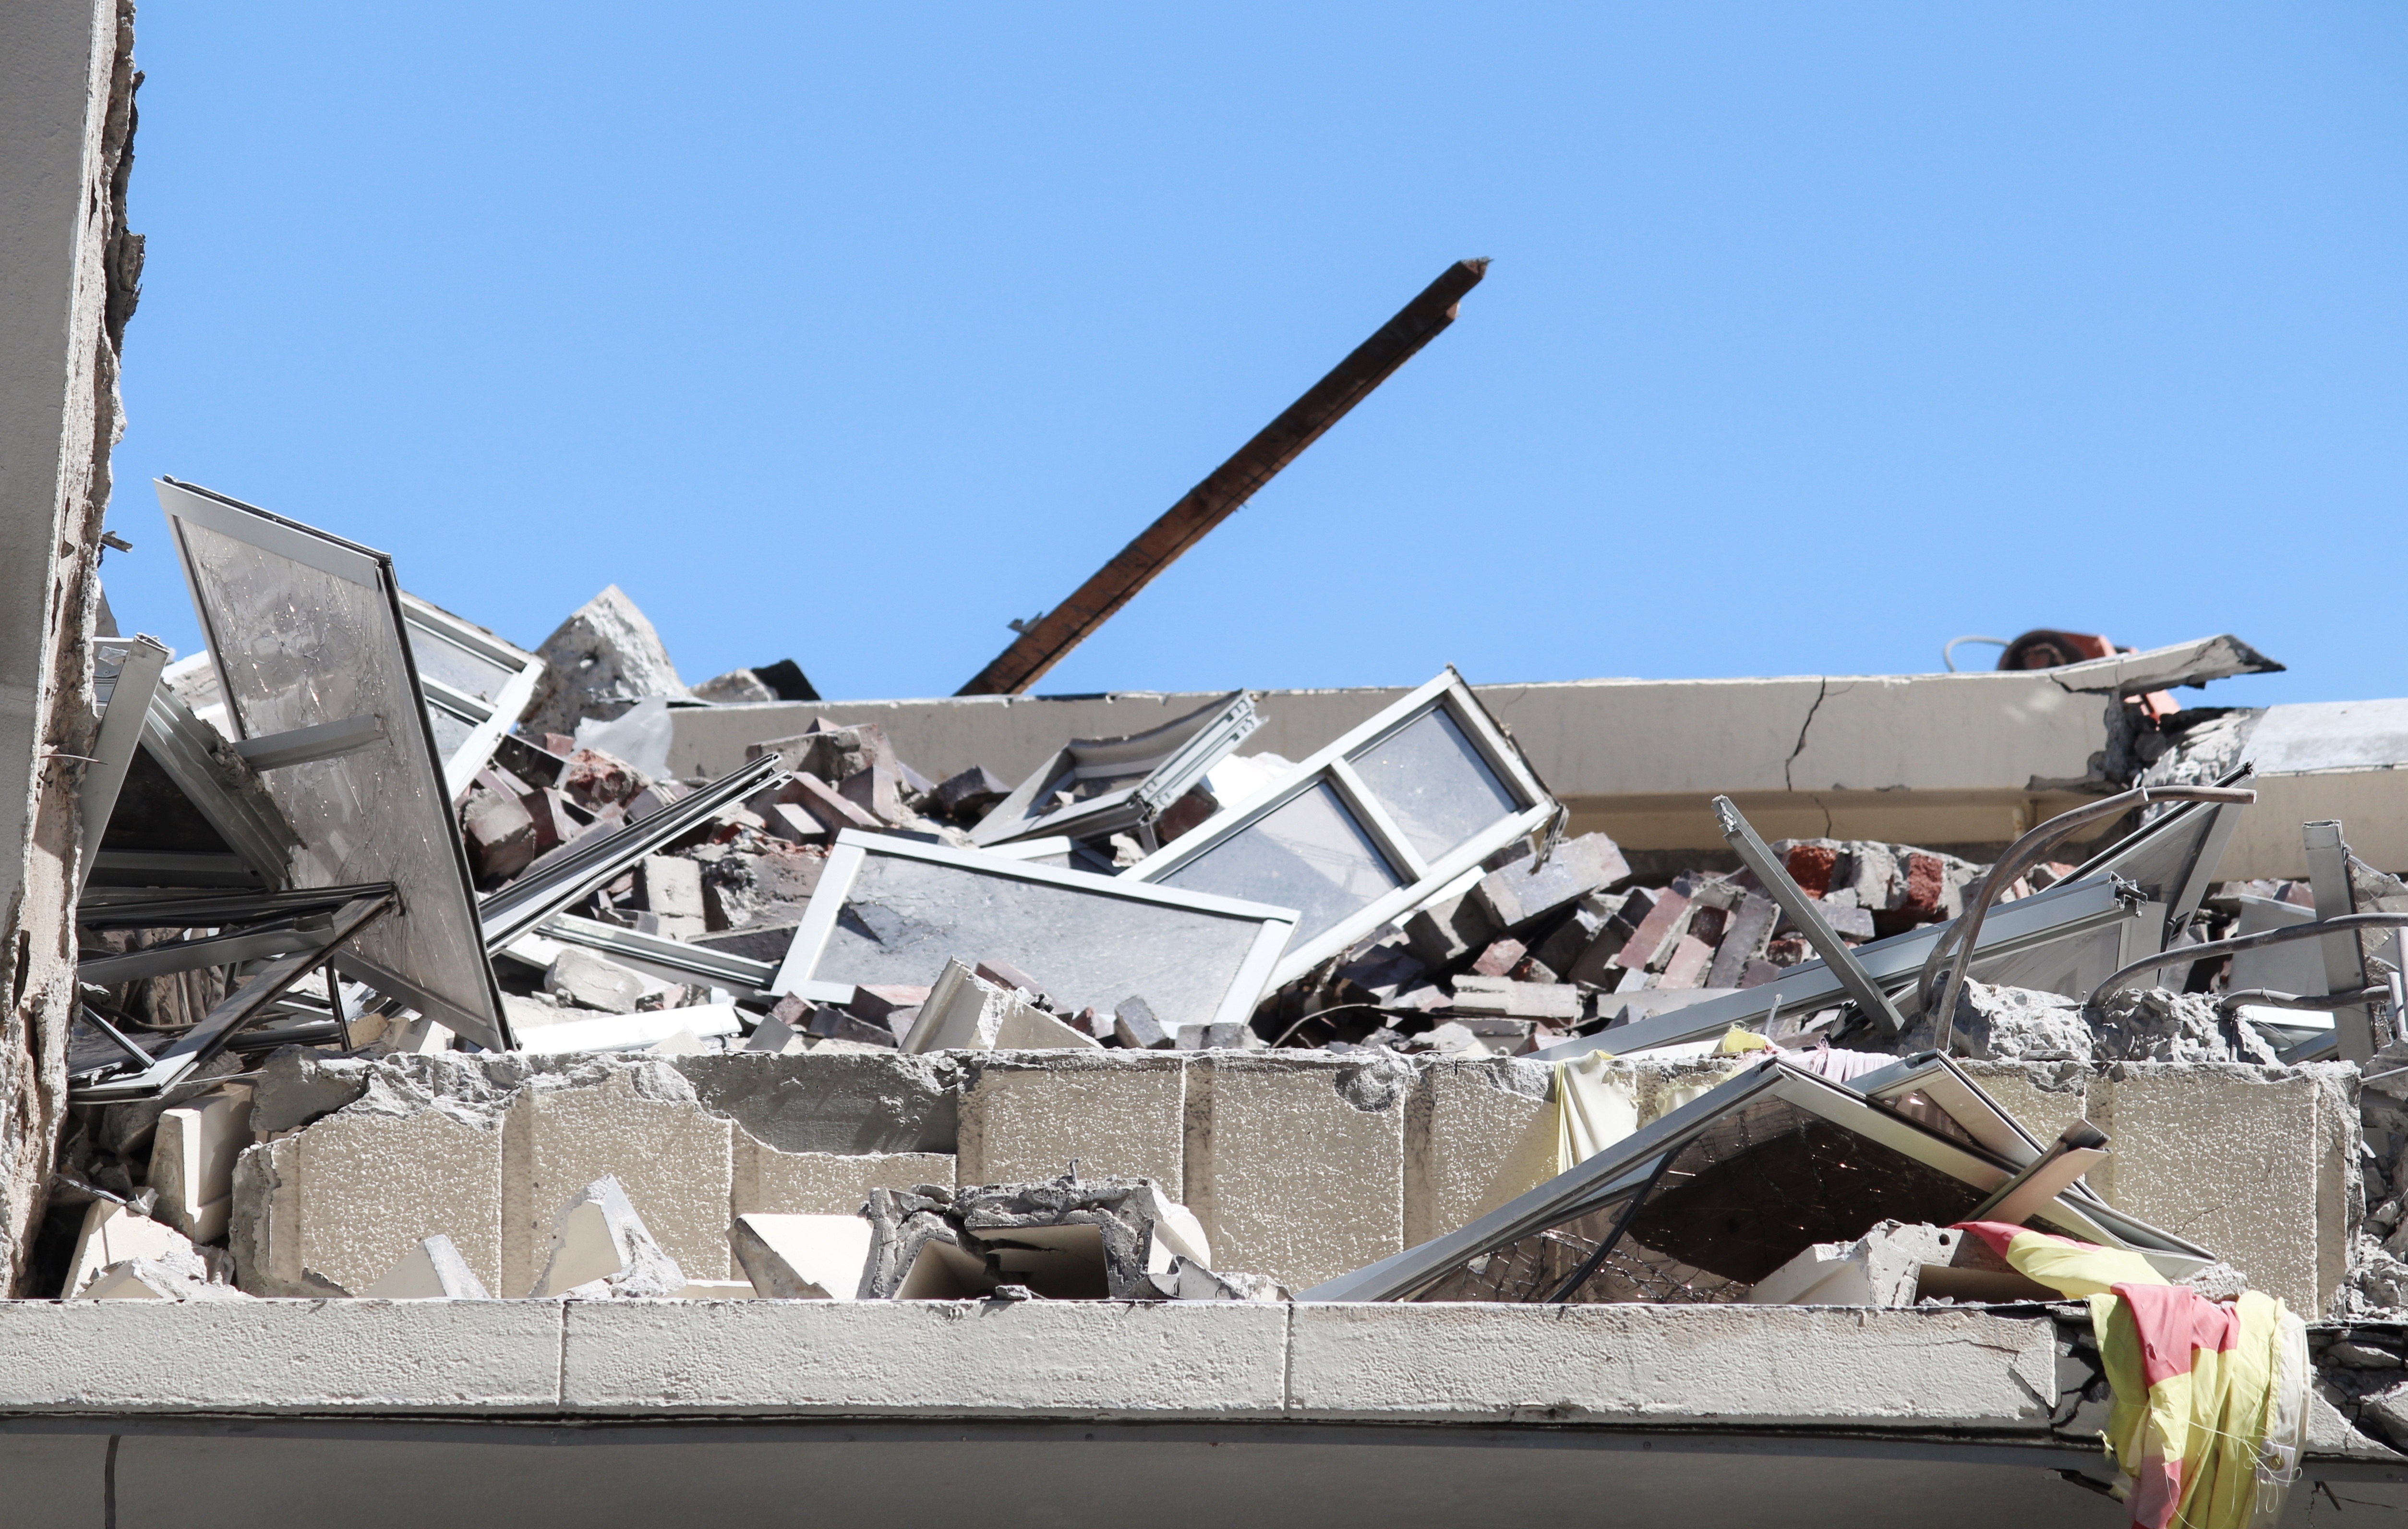
airplane, aircraft, military, vehicle, dirt, aviation, dust, air force, building rubble, house demolition, aircraft engine, house demolitions, demolition company